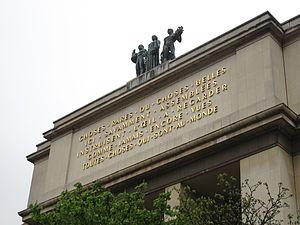
Michel Leiris, né le 20 avril 1901 à Paris 16ᵉ et mort le 30 septembre 1990 à 89 ans à Saint-Hilaire dans l'Essonne, est un écrivain, poète, ethnologue et critique d'art français.